Baker Street (song)

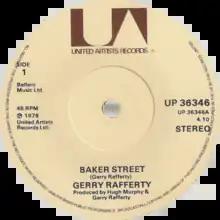
Solid centre variant of the 1978 UK single

"Baker Street" is a single by the Scottish singer-songwriter Gerry Rafferty, released in February 1978. It won the 1979 Ivor Novello Award for Best Song Musically and Lyrically and reached the top three in the UK, US and elsewhere. The song is known for its saxophone riff, written by Rafferty and performed by Raphael Ravenscroft.